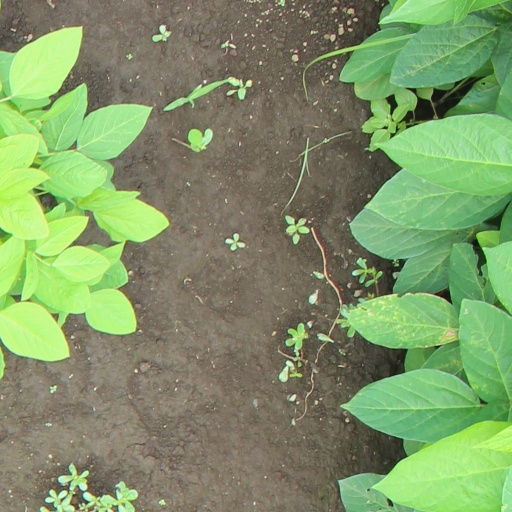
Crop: soybean